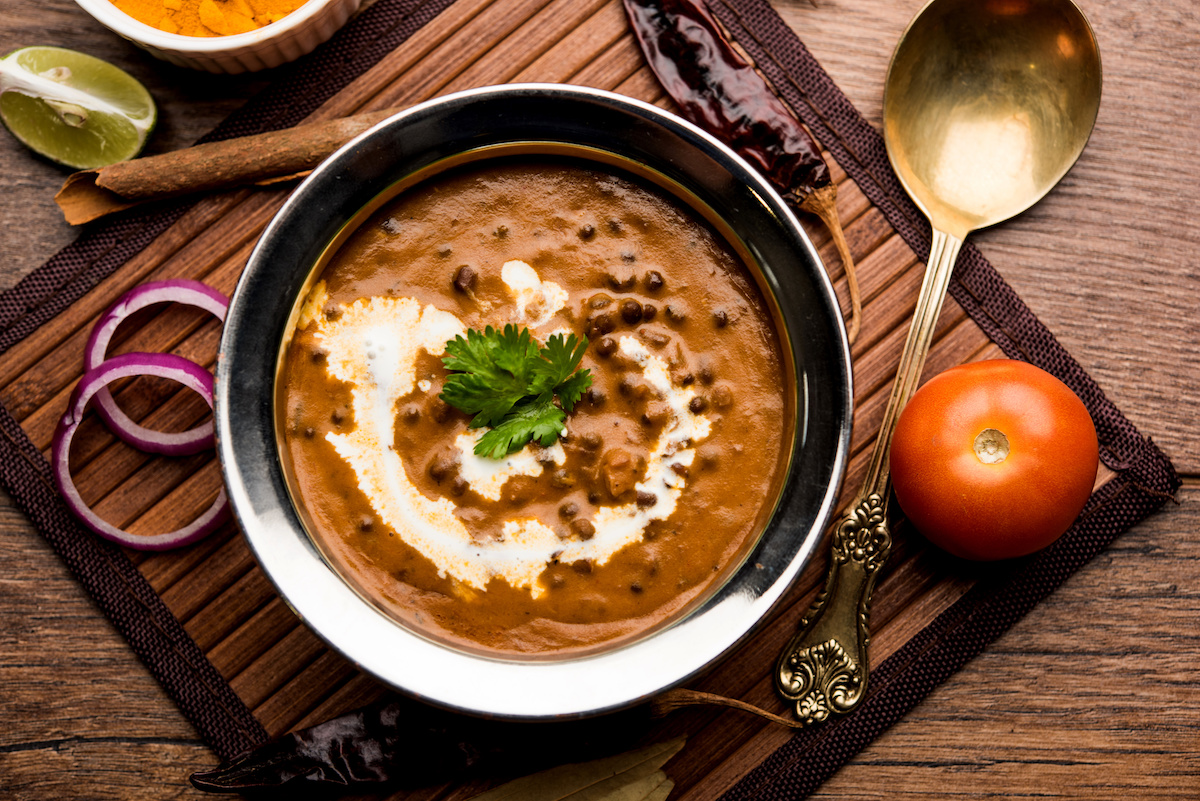
Dish: dal_makhani